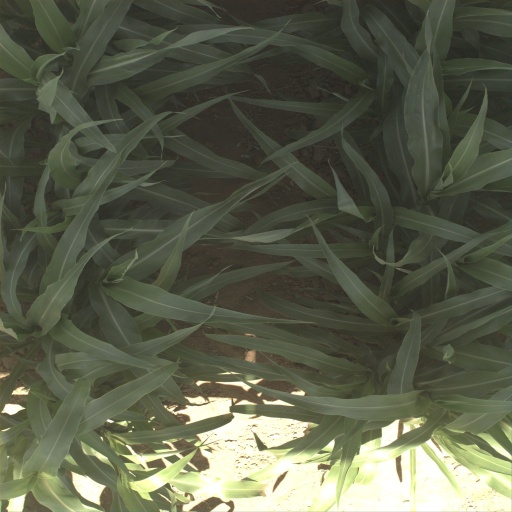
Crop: sorghum